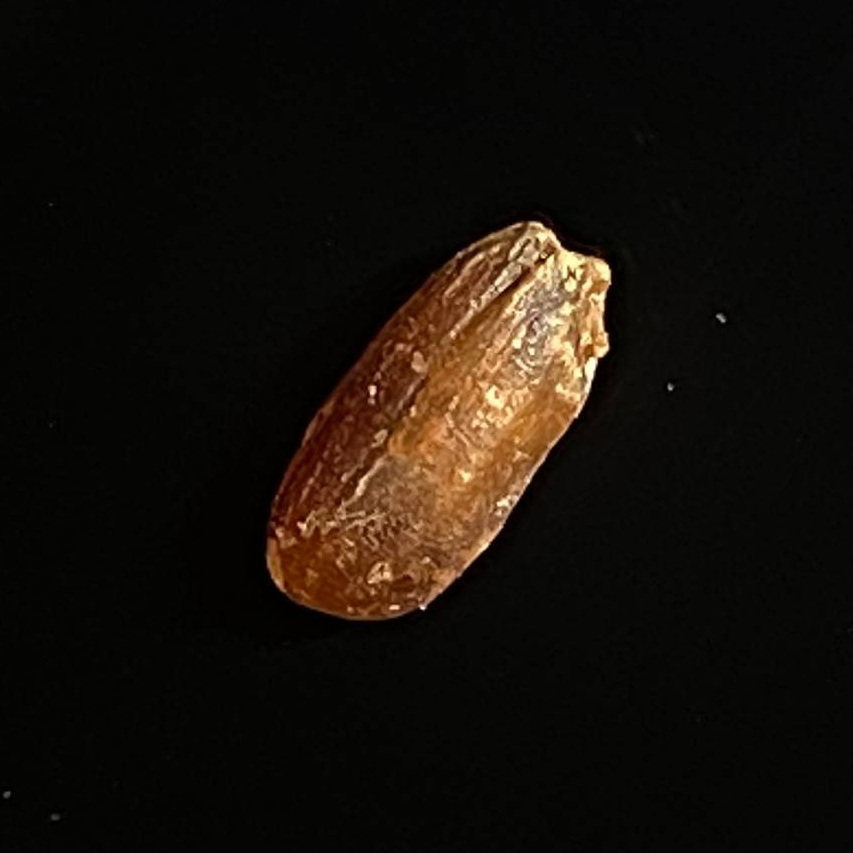
Rice variety: Lal_Biroi